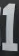
Number: 1